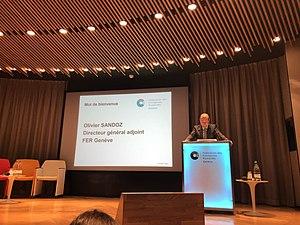
Olivier Sandoz au forum d’économie numérique de la FER à Genève
La Fédération des Entreprises romandes Genève est une organisation patronale genevoise, groupant 28 000 entreprises, dont 9 000 indépendants, ainsi qu'environ 80 associations professionnelles. Elle est active dans le soutien et la promotion de l'économie privée, la réflexion sur l'évolution de la société, la fourniture de services et la mise en relation de ses membres et partenaires.